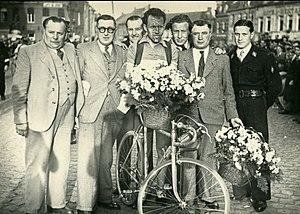
Maurice Desimpelaere est un coureur cycliste belge, né le 28 mai 1920 à Ledegem, décédé le 30 janvier 2005 à Wevelgem.